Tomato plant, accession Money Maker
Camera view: horizontal (90 deg, fisheye); turntable rotation: 60 degrees
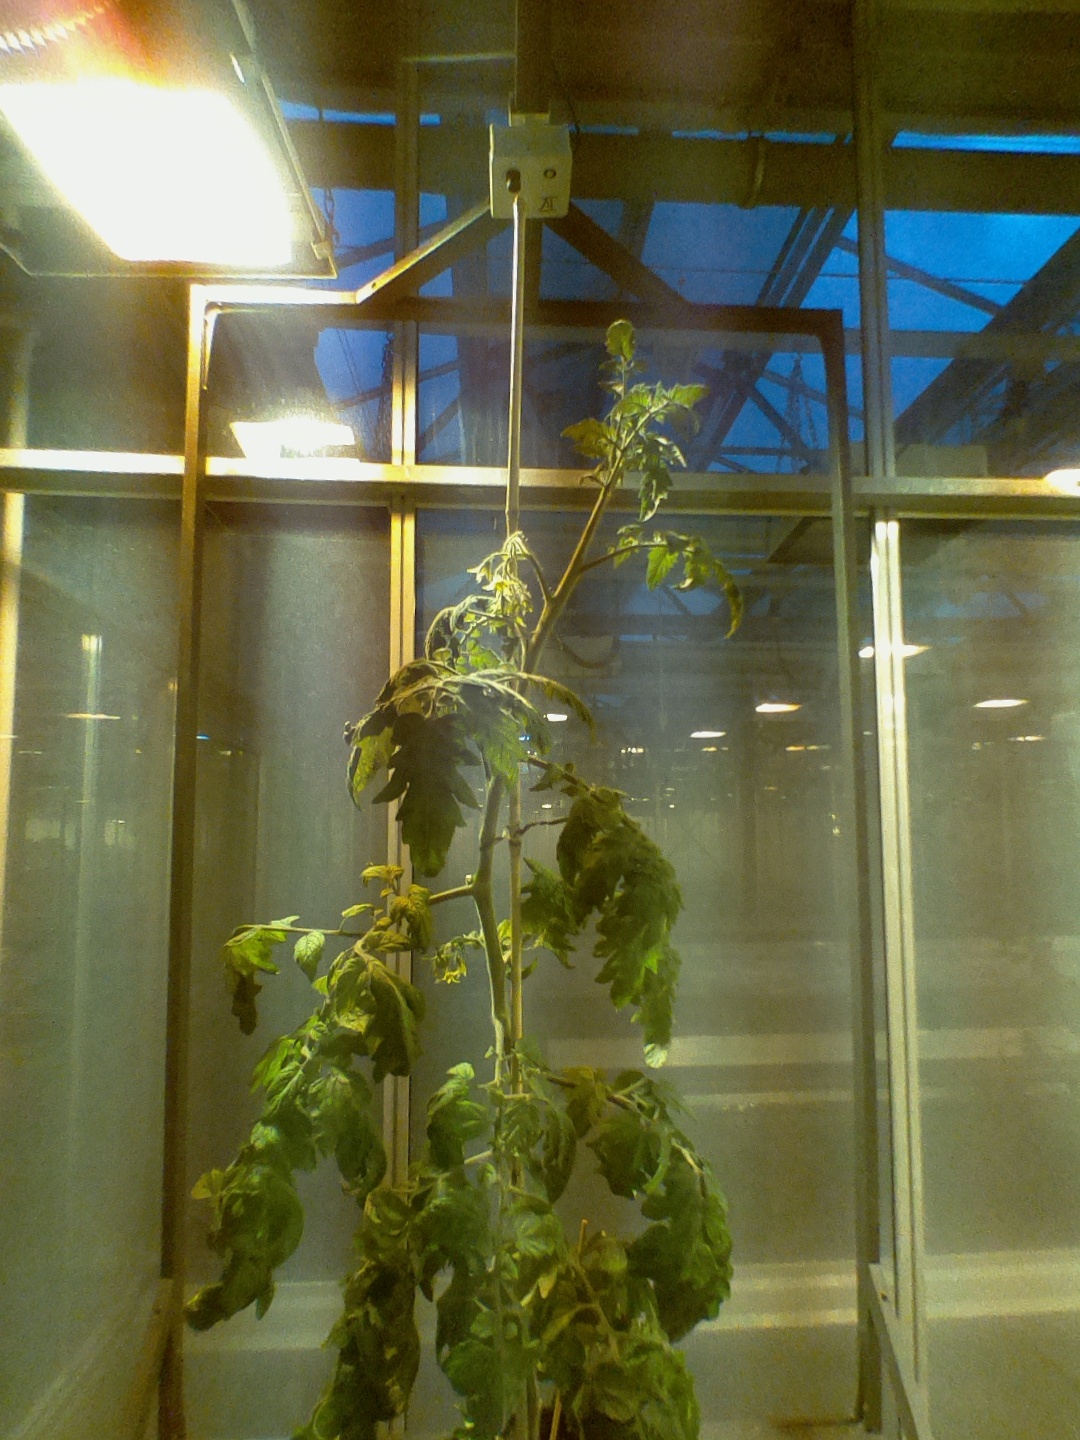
BBCH growth stage 70: Fruits at the main stem or branches visibles